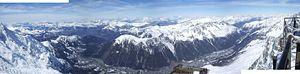
Le téléphérique de l'aiguille du Midi est situé sur le territoire de Chamonix-Mont-Blanc en Haute-Savoie et relie en deux tronçons la station à 1 038 mètres d'altitude à l'aiguille du Midi à 3 842 mètres. La ligne actuelle a été ouverte en 1955, mais un premier téléphérique, dit également de l'Aiguille du Midi, a fonctionné de 1924 aux années 1950, sans toutefois atteindre le sommet.
La vallée de l'Arve est une vallée alpine située en France dans le département de la Haute-Savoie, où s'écoule l'Arve. Elle correspond à une petite région naturelle, l'une des six régions historiques de la Savoie, appelée Faucigny.
Les aiguilles Rouges sont un massif montagneux des Alpes françaises du Nord. Les lignes de crêtes sont dans l'ensemble orientées nord-nord-est-sud-sud-ouest.